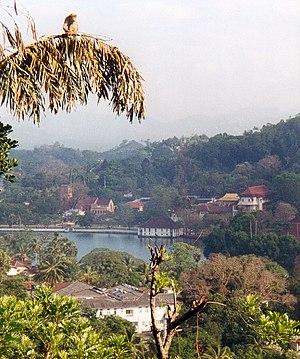
Gerard Pietersz Hulft est un général hollandais. En 1655, il a été envoyé à la tête d'une flotte à Ceylan, où il est mort au combat.